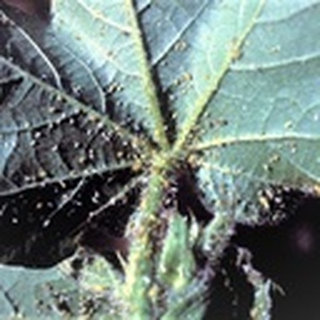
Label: cotton_aphids